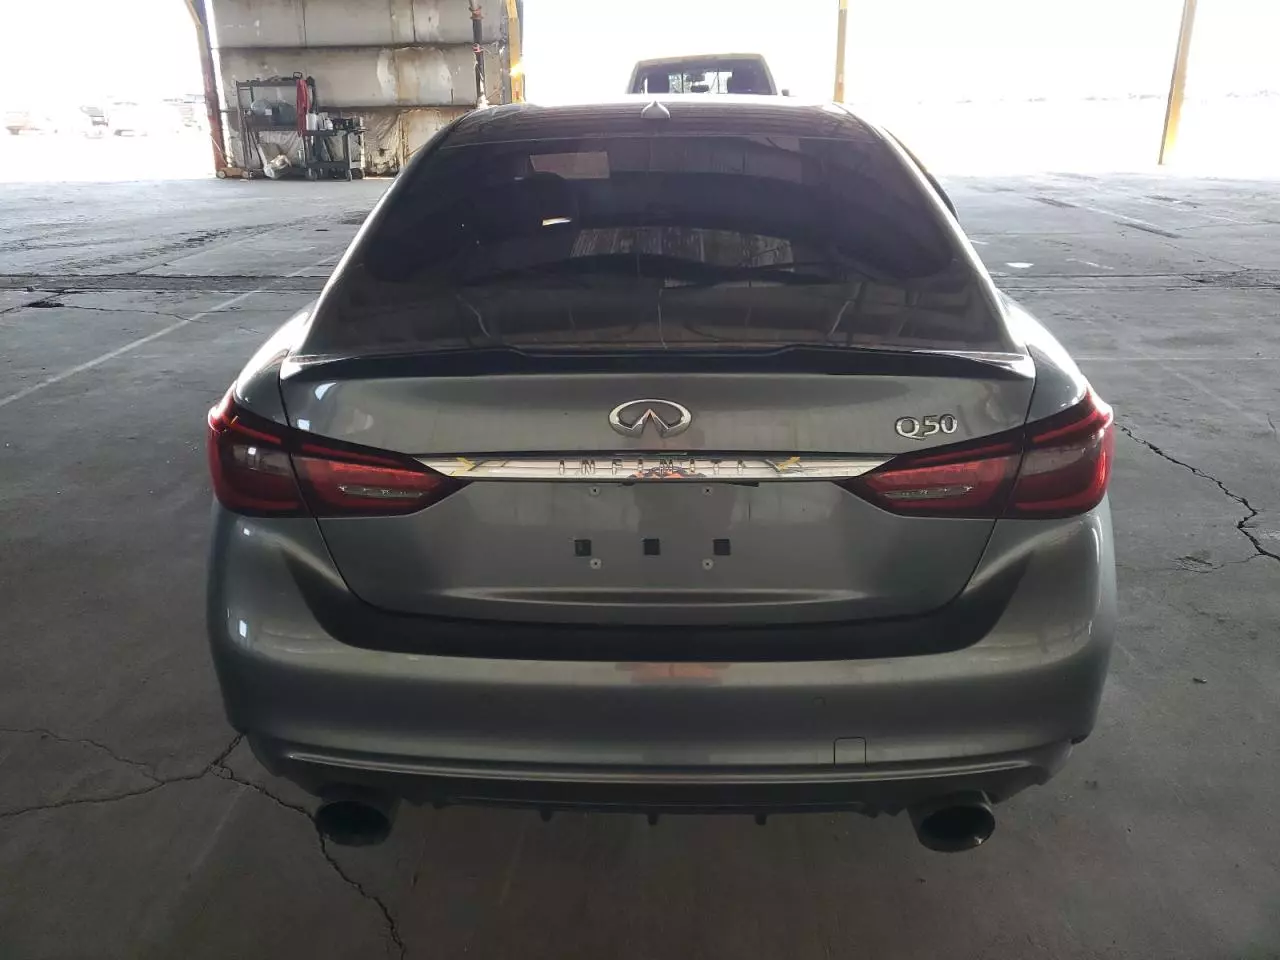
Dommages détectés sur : plaque d'immatriculation arrière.
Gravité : majeur